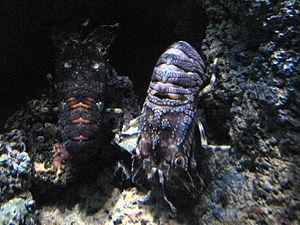
Scyllarus arctus à l'aquarium fr:Cinéaqua
Scyllarus arctus est une espèce de crustacés de l'ordre des décapodes.